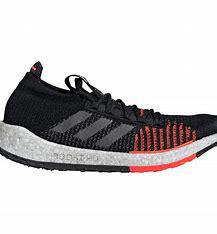
Brand: Adidas
Model: Pulseboost HD